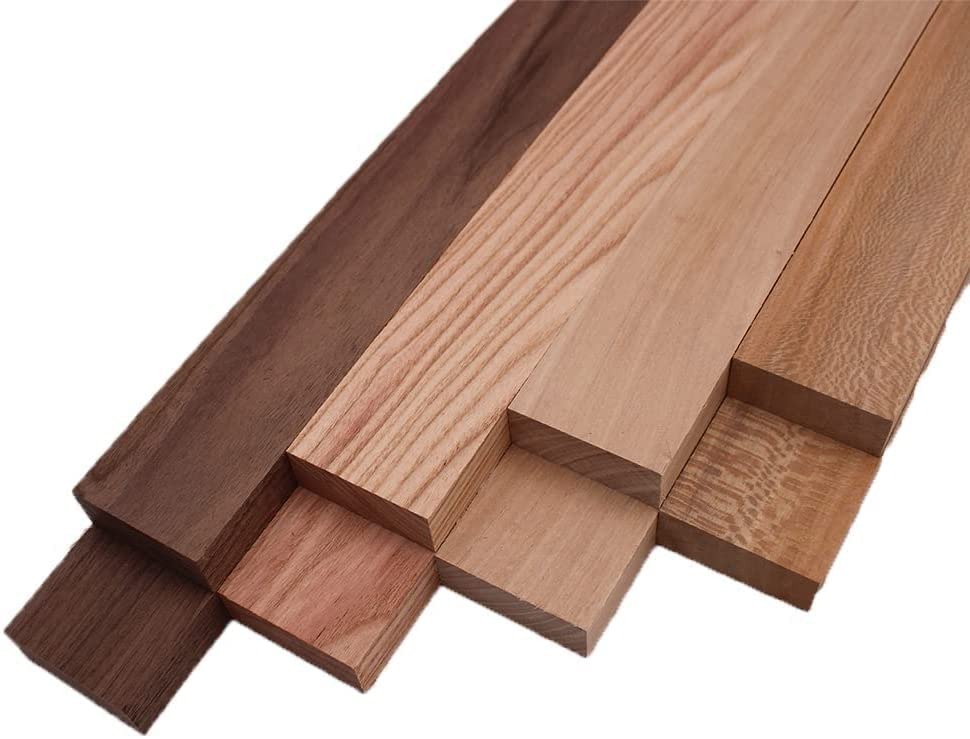
Item Name: Domestic Exotic Variety Pack - Walnut, Coffee Nut, Grey Elm, Quarter Sawn Sycamore - 3/4" x 2" (8 Pcs) (3/4" x 2" x 12")
Bullet Point 1: Beautiful Grain
Bullet Point 2: Perfectly Kiln Dried
Bullet Point 3: The lumber species from left to right are Walnut, Coffee Nut, Grey Elm, Quarter Sawn Sycamore as pictured
Product Description: Variety Pack with Walnut, Coffee Nut, Grey Elm, Quarter Sawn Sycamore - Wood Boards. QTY: 8 pieces. Size: 3/4" x 2" (+/- 1/16"). Perfectly Kiln Dried. Please note that the pieces shipped will be of similar quality
Value: 8.0
Unit: Count

Price: 70.95